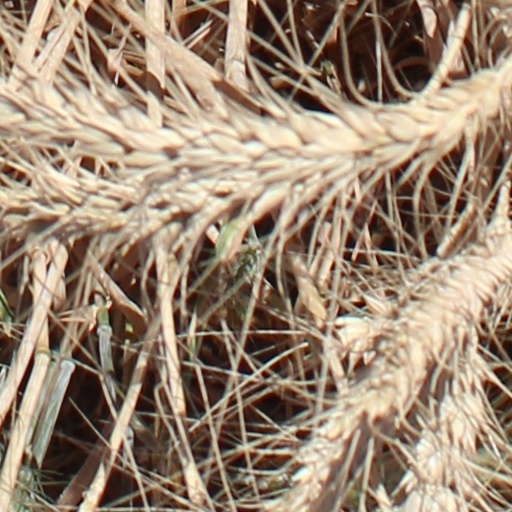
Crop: wheat